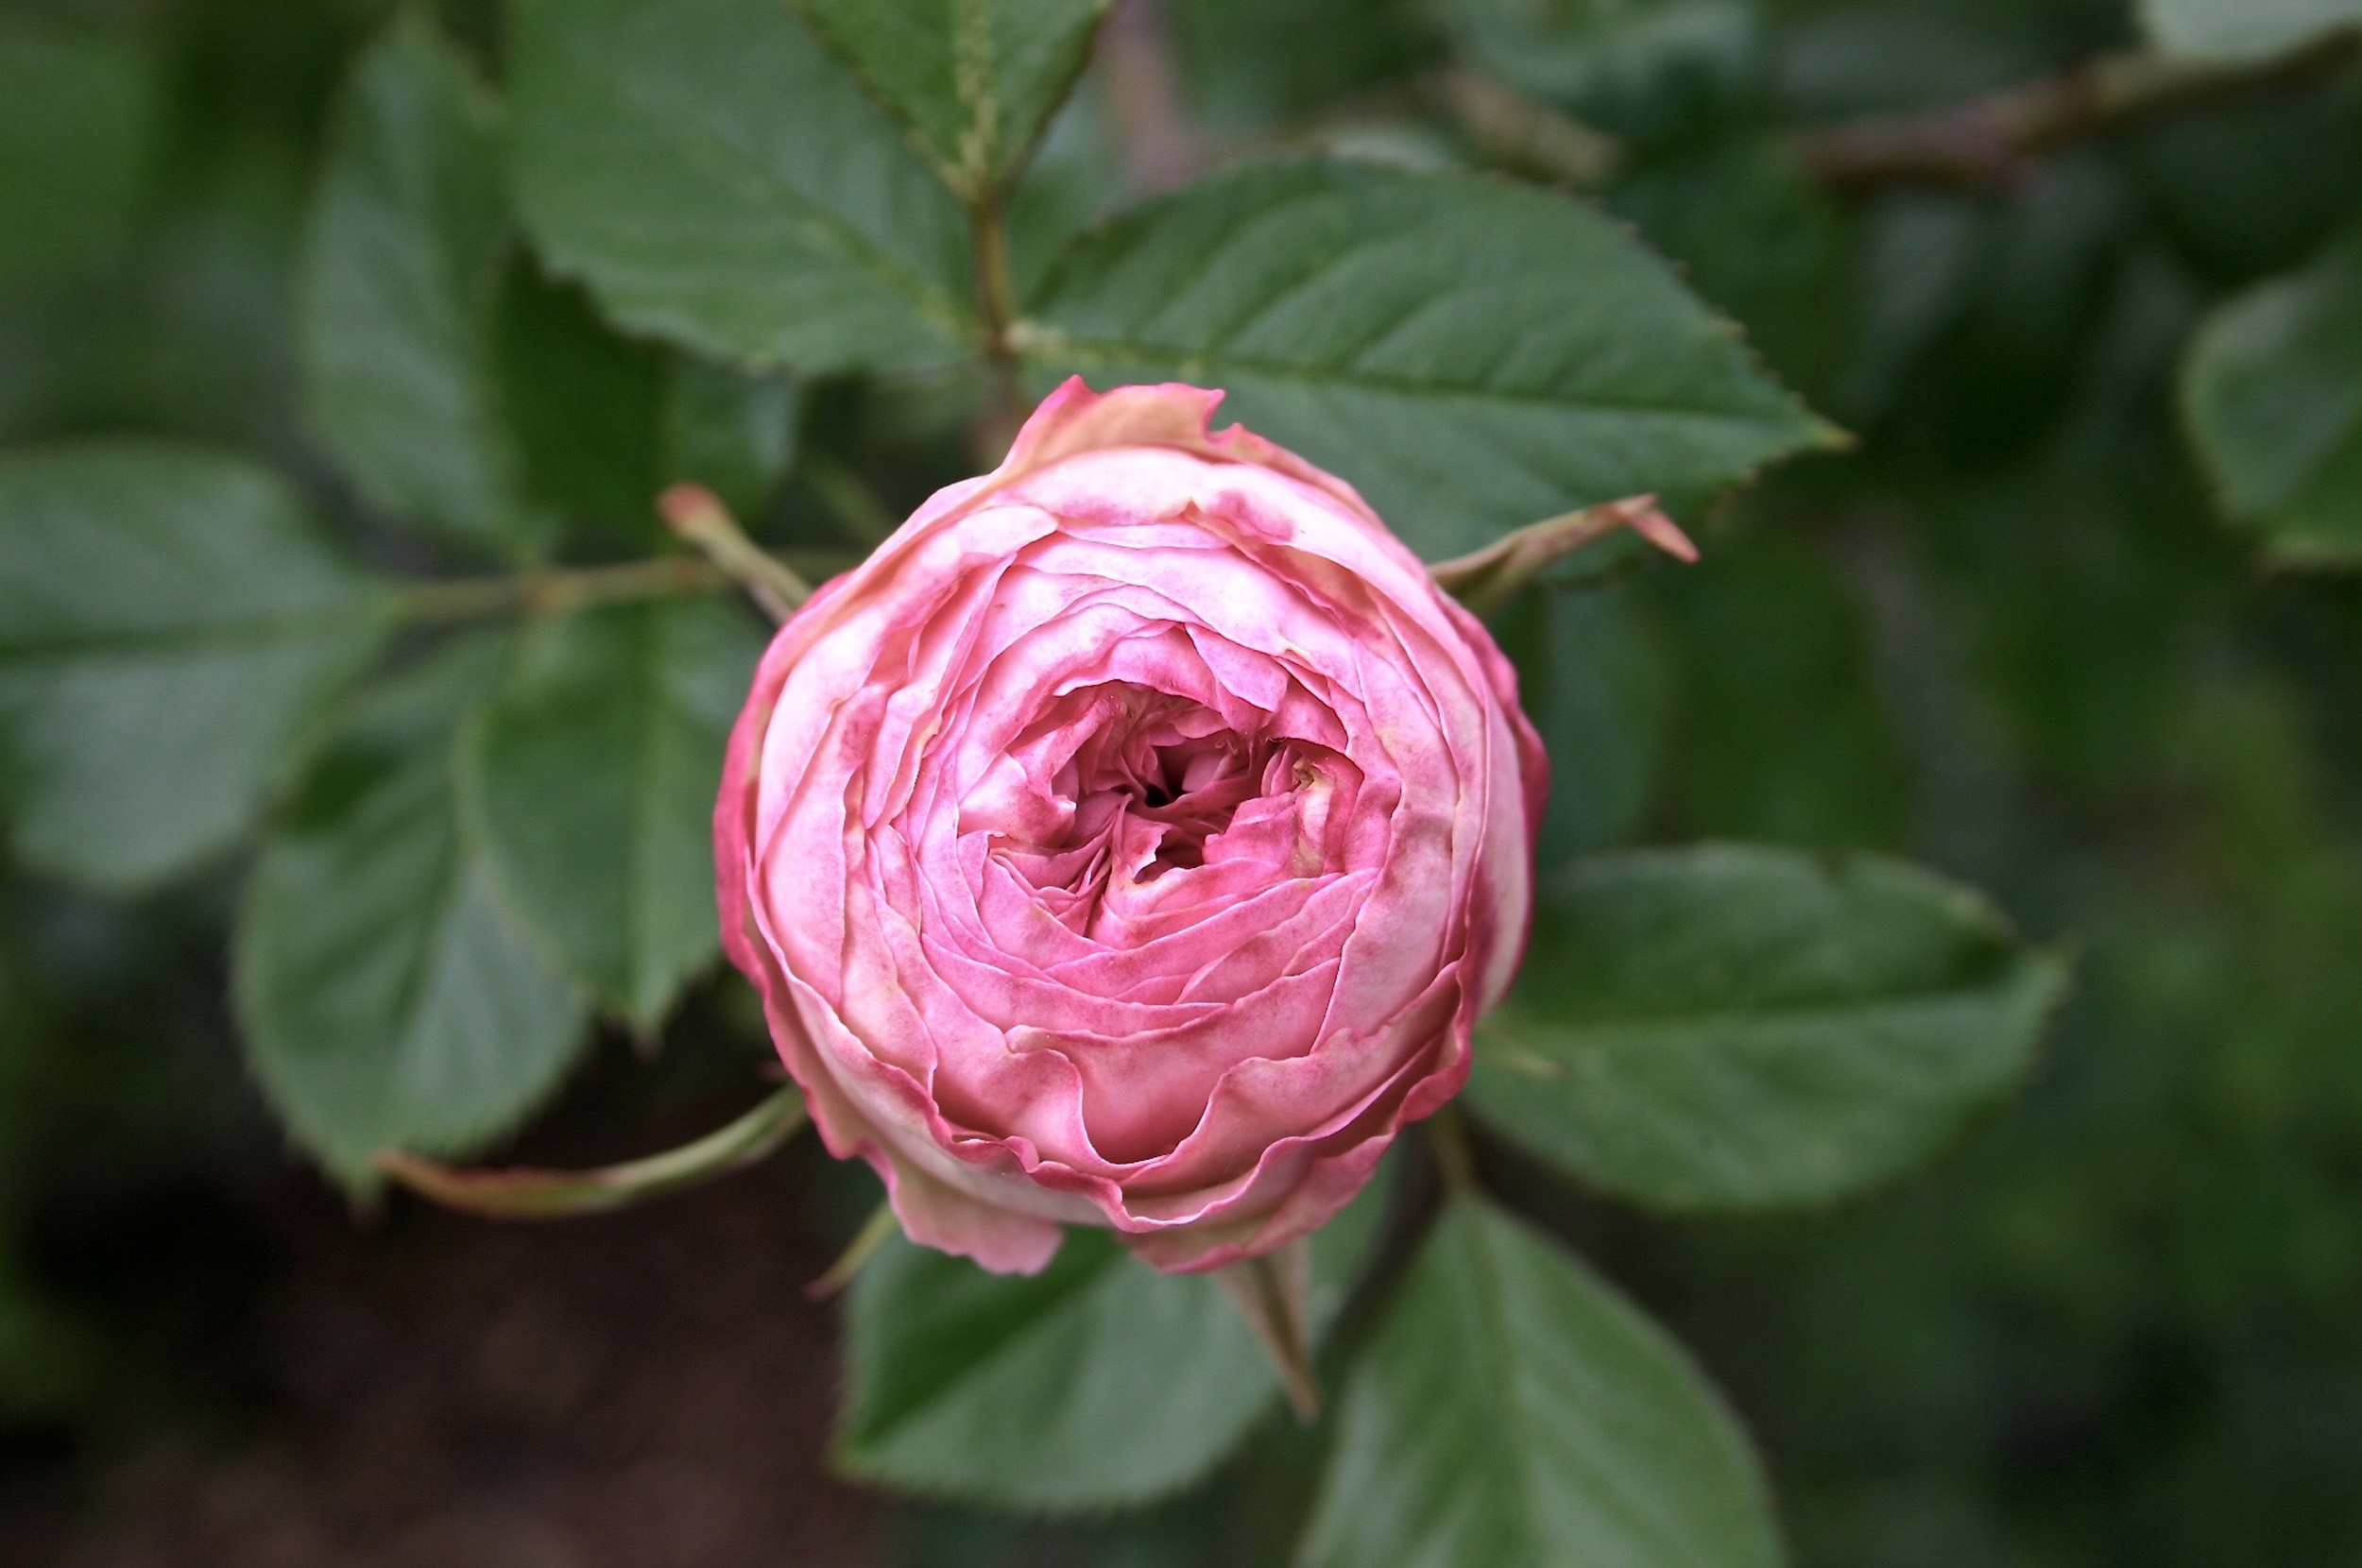
nature, blossom, plant, flower, petal, bloom, rose, spring, botany, pink, flora, bud, floribunda, pink flower, rose bloom, ornamental plant, flowering plant, garden roses, rose family, rosa rugosa, land plant, rosa centifolia, rose order, rosa rubiginosa, rosa gallica